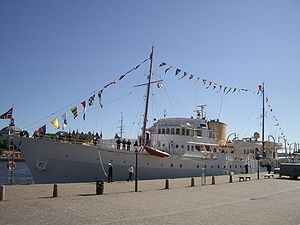
Kongeskibet Norge
KS Norge ved Strömkaien i Stockholm under den norske kongefamilies besøg i september 2005
Kongeskibet Norge blev givet som folkegave til kong Haakon i 1948. Skibet er kongens ejendom, men bliver sejlet af mandskab fra søforsvaret. Skibet bliver primært benyttet i sommerhalvåret.